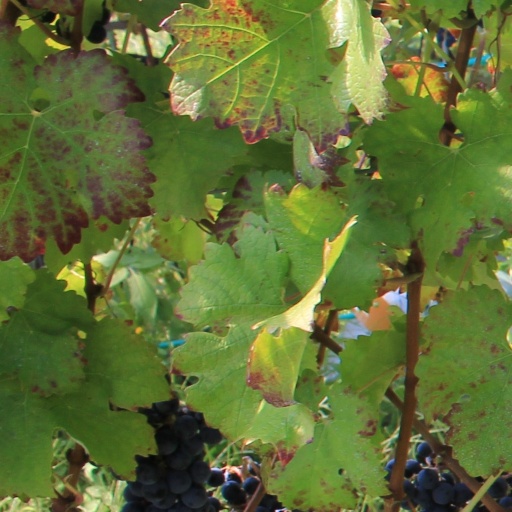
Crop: grape